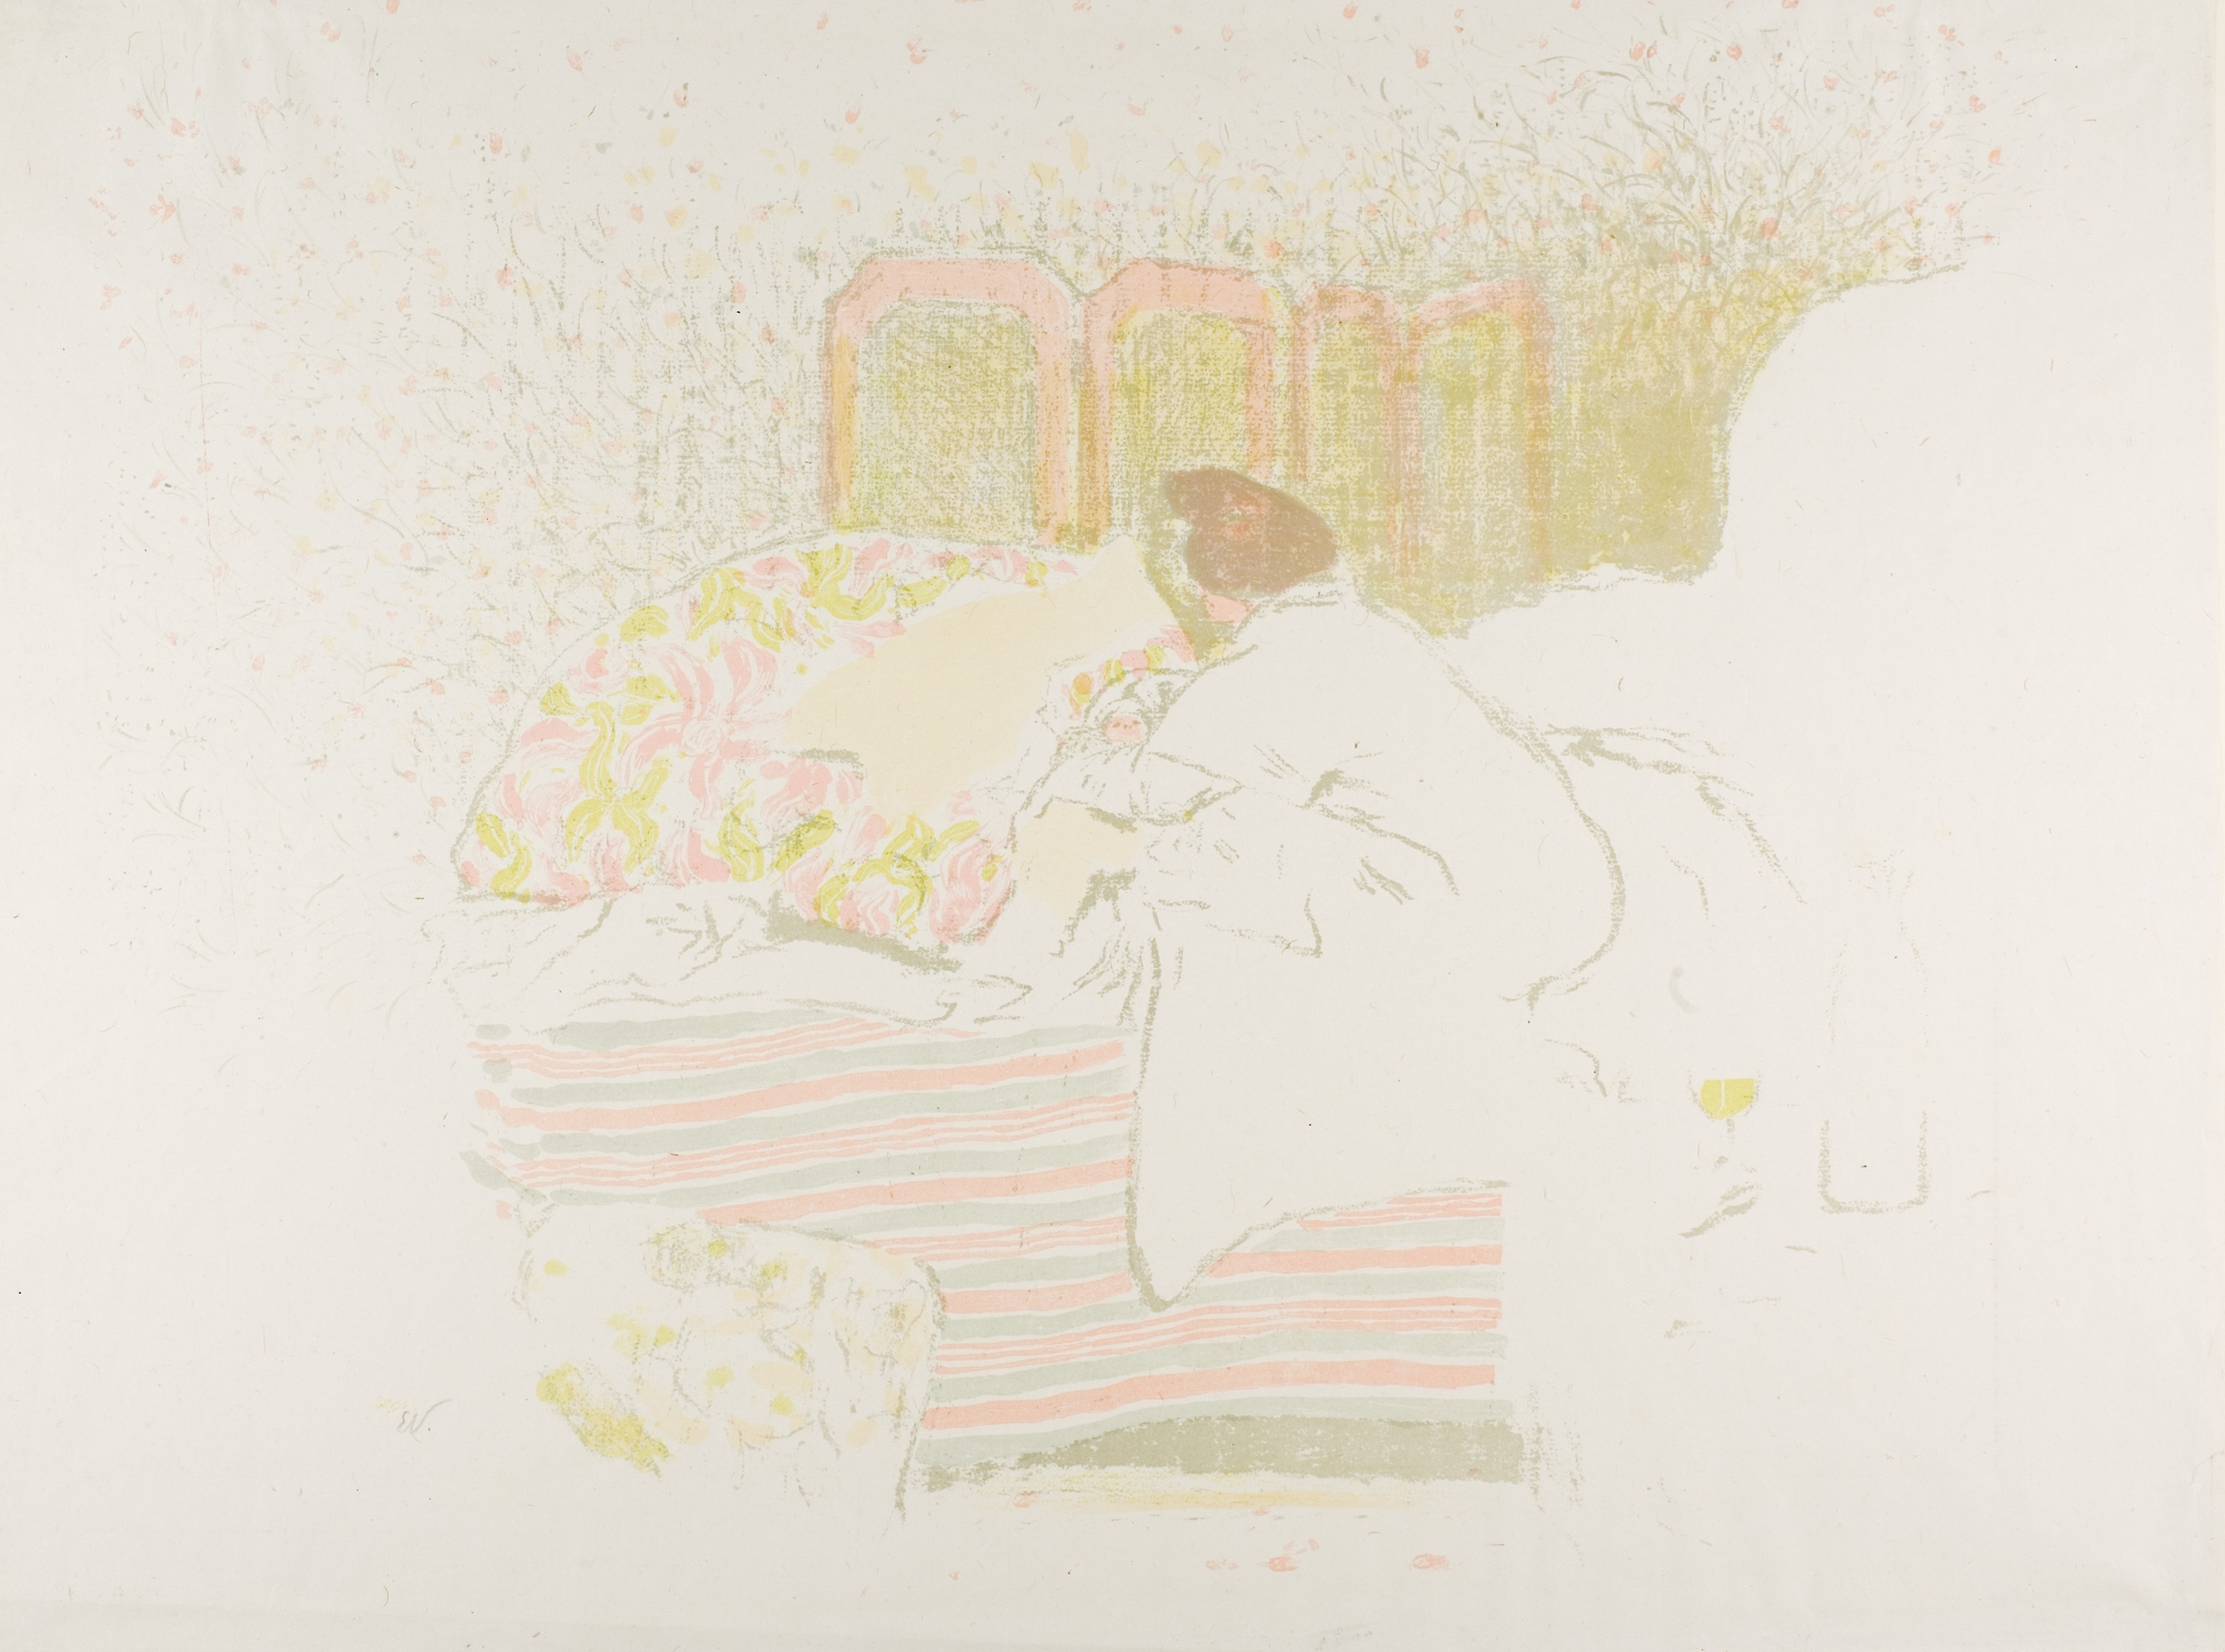
yellow, pink, art, drawing, illustration, artwork, painting, paint, sketch, font, paper